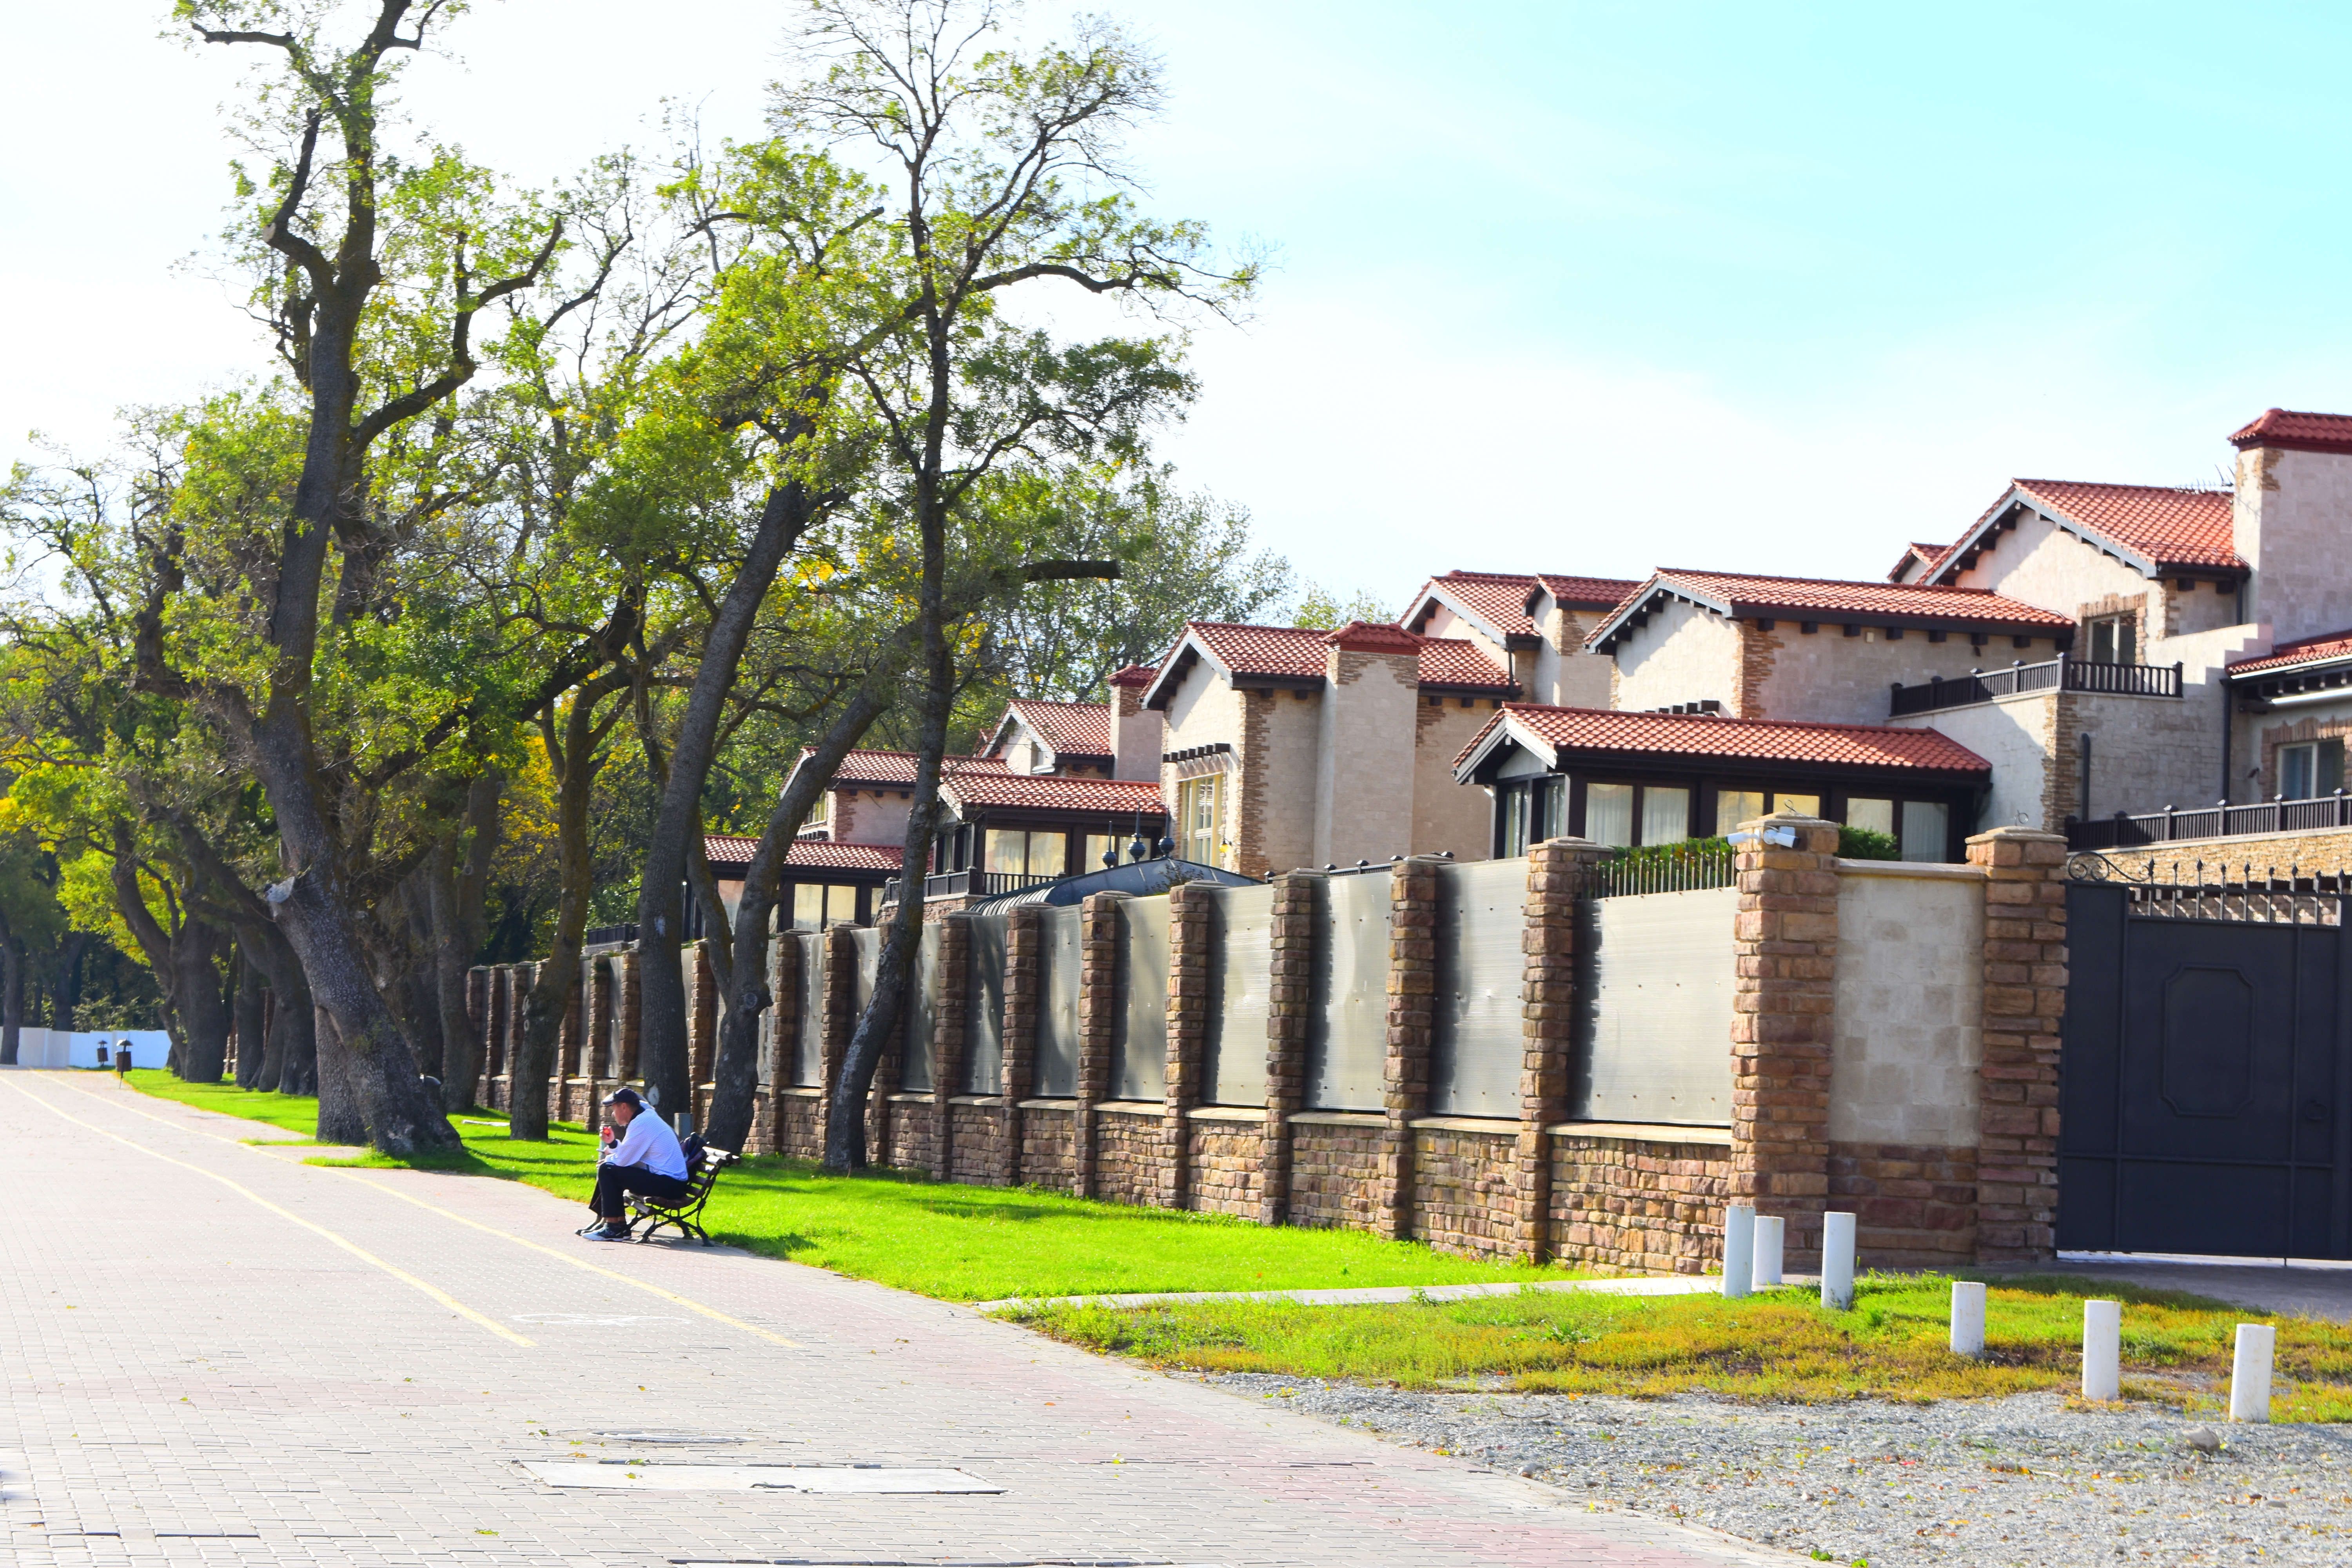
natural, sky, plant, building, cloud, tree, road surface, grass, urban design, asphalt, residential area, road, city, facade, leisure, mixed use, sidewalk, landscape, street, house, walkway, apartment, suburb, cobblestone, driveway, village, roof, brick, tourism, lane, cottage, garden, estate, downtown, shadow, landscaping, pedestrian